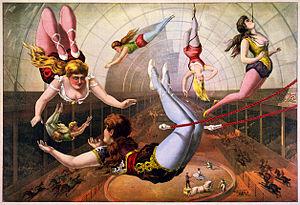
Le trapèze volant est une discipline de voltige aérienne au cirque. Il est pratiqué seul ou à plusieurs avec au moins deux trapèzes. Les acrobates se lancent d’une plate-forme accrochés à la barre d’un trapèze puis se propulsent vers un autre trapèze en réalisant des figures de voltige au-dessus d’un filet.